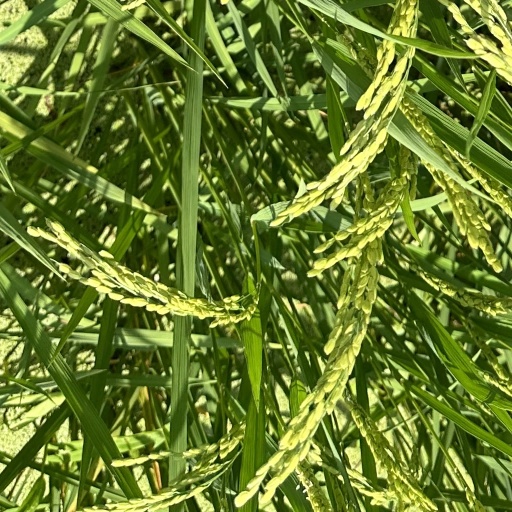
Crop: rice